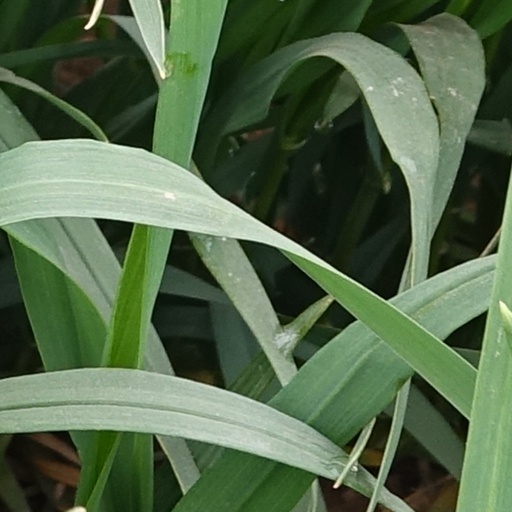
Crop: wheat